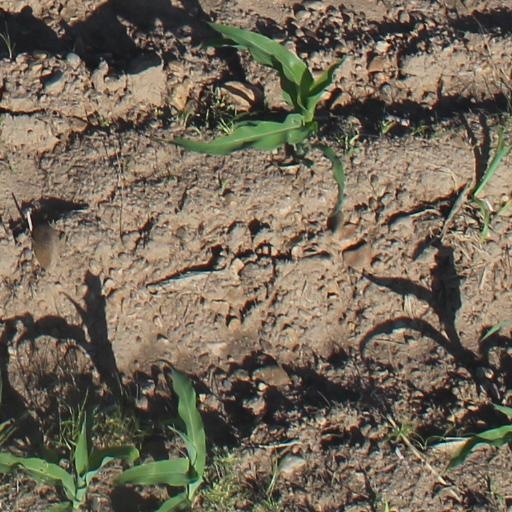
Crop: maize; corn